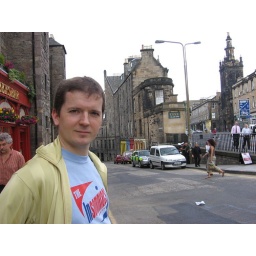
Colin near Greyfriars Bobby bar and monument